Giuseppe Passeri

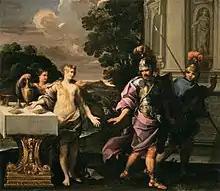
"Companions of Armida and Rinaldo" by Giuseppe Passeri, Musée du Louvre, 1685-1690

Giuseppe Passeri (12 March 1654 – 2 November 1714) was an Italian painter of the Baroque period, active in his native city of Rome.